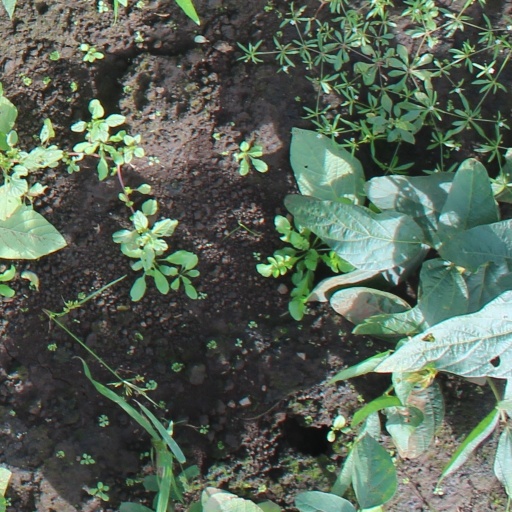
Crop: soybean